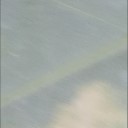
Label: Leaf_rust